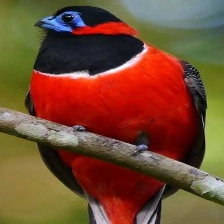
Species: RED NAPED TROGON
Scientific name: HARPACTES KASUMBA